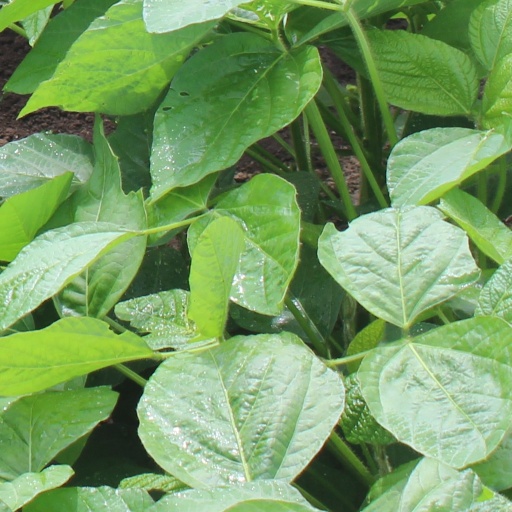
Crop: soybean